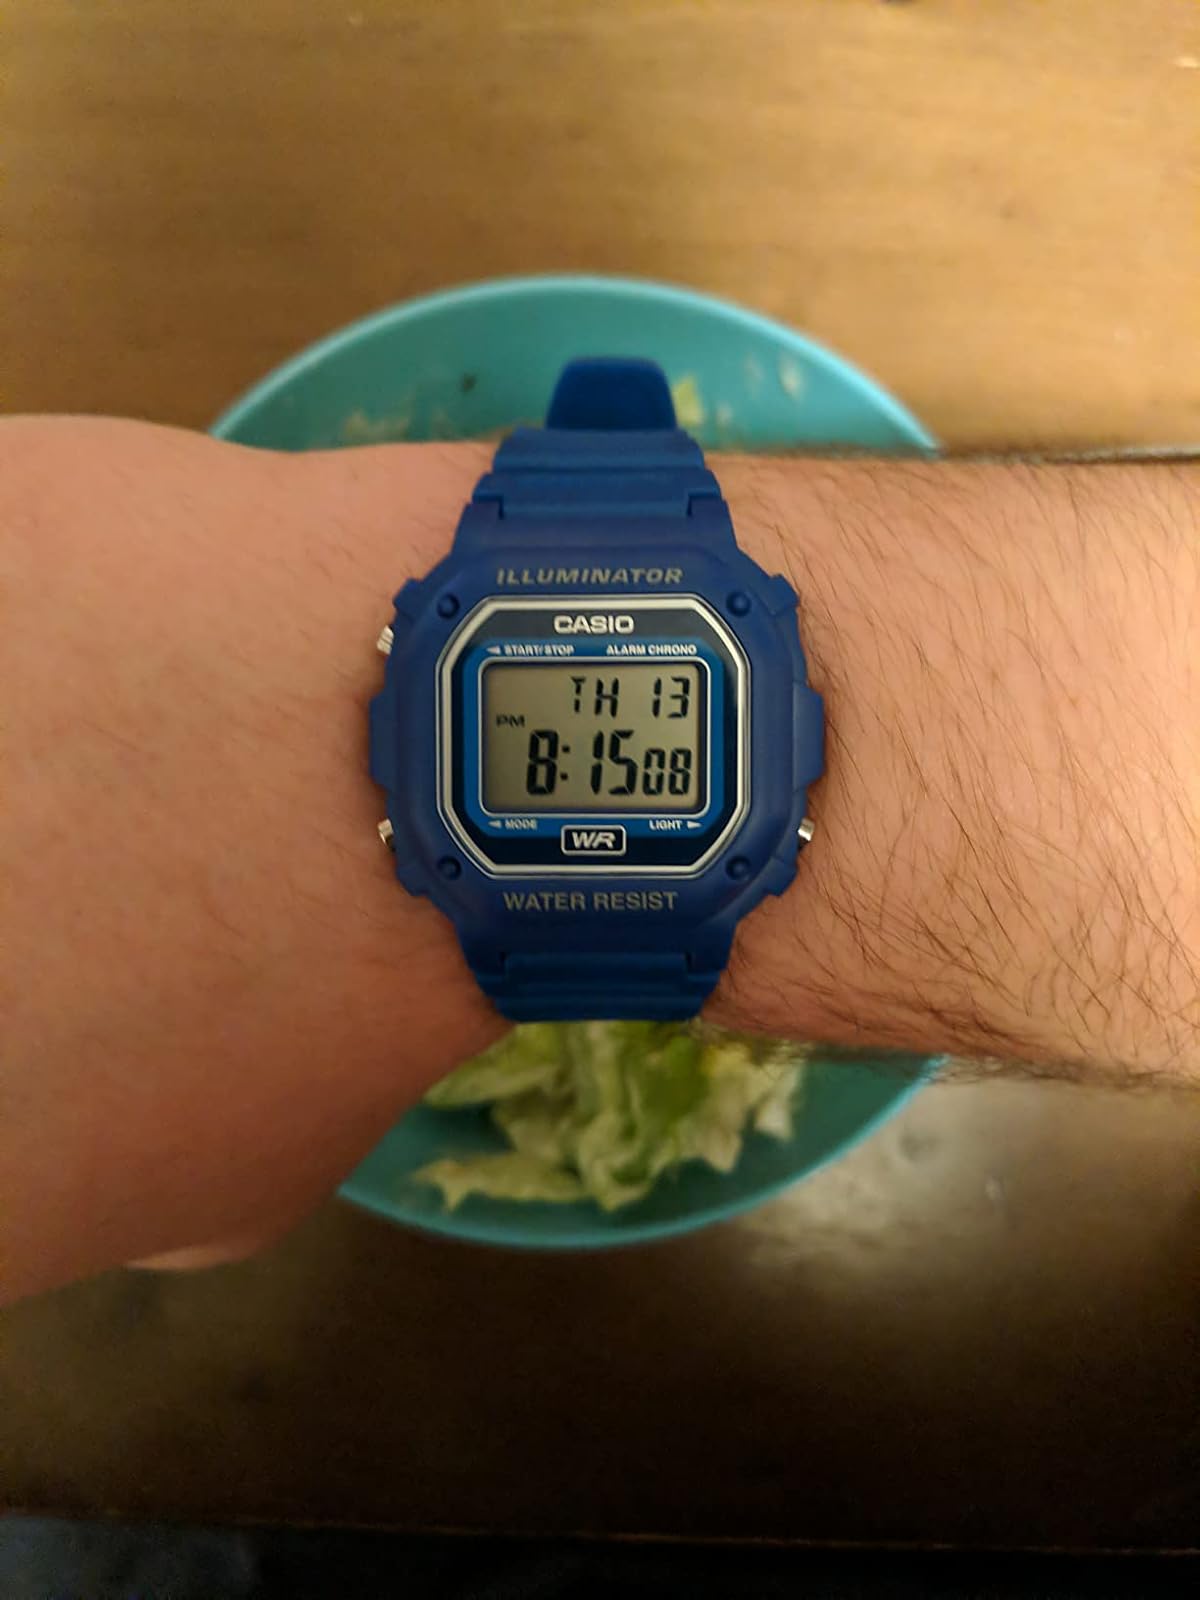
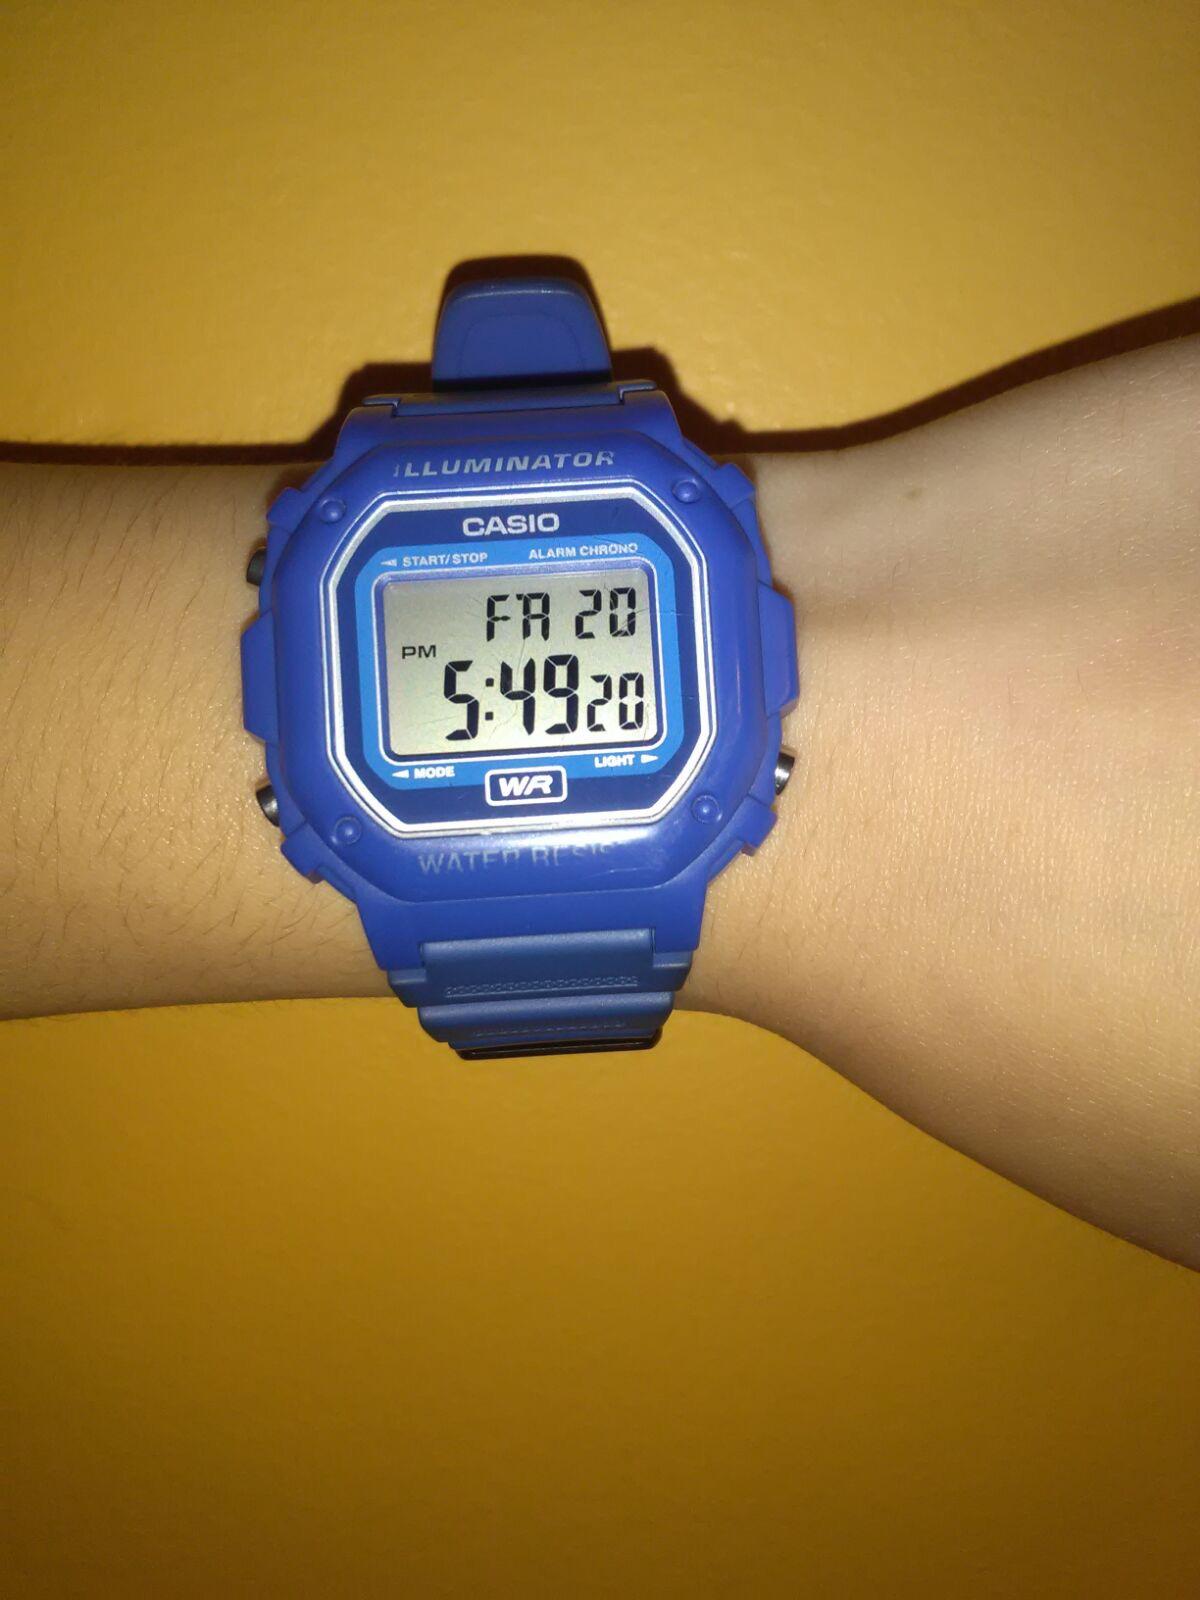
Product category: accessories_watch
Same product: yes